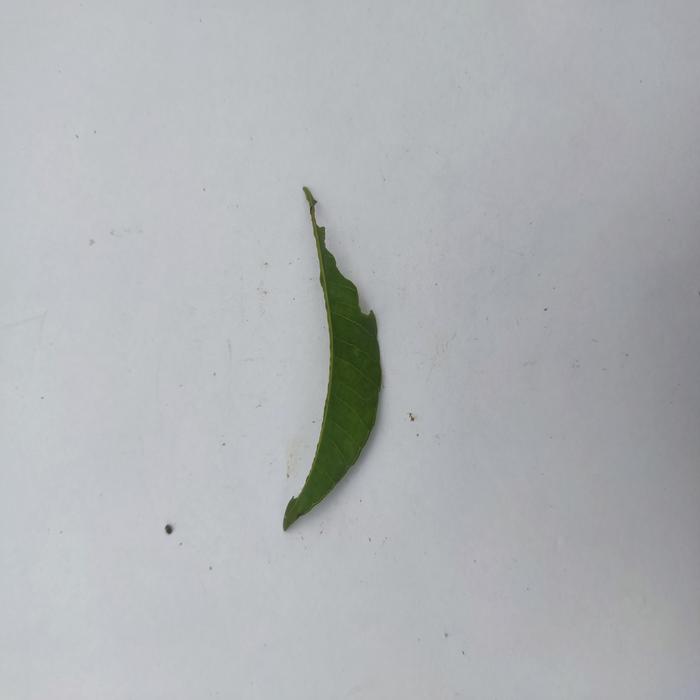
Crop: Hog Plum
Leaf condition: Caterpillars_Infestation